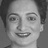
Emotion: happy